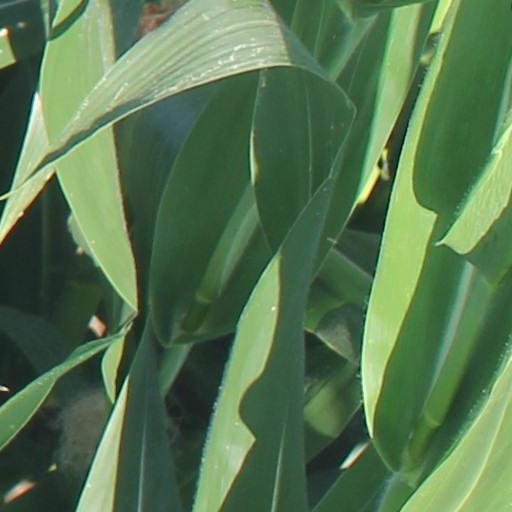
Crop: maize; corn